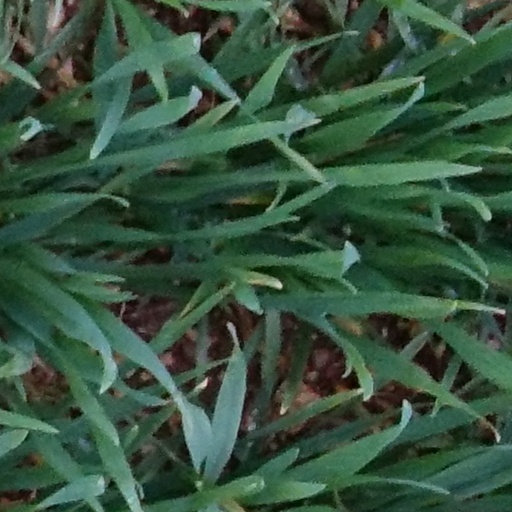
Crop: wheat